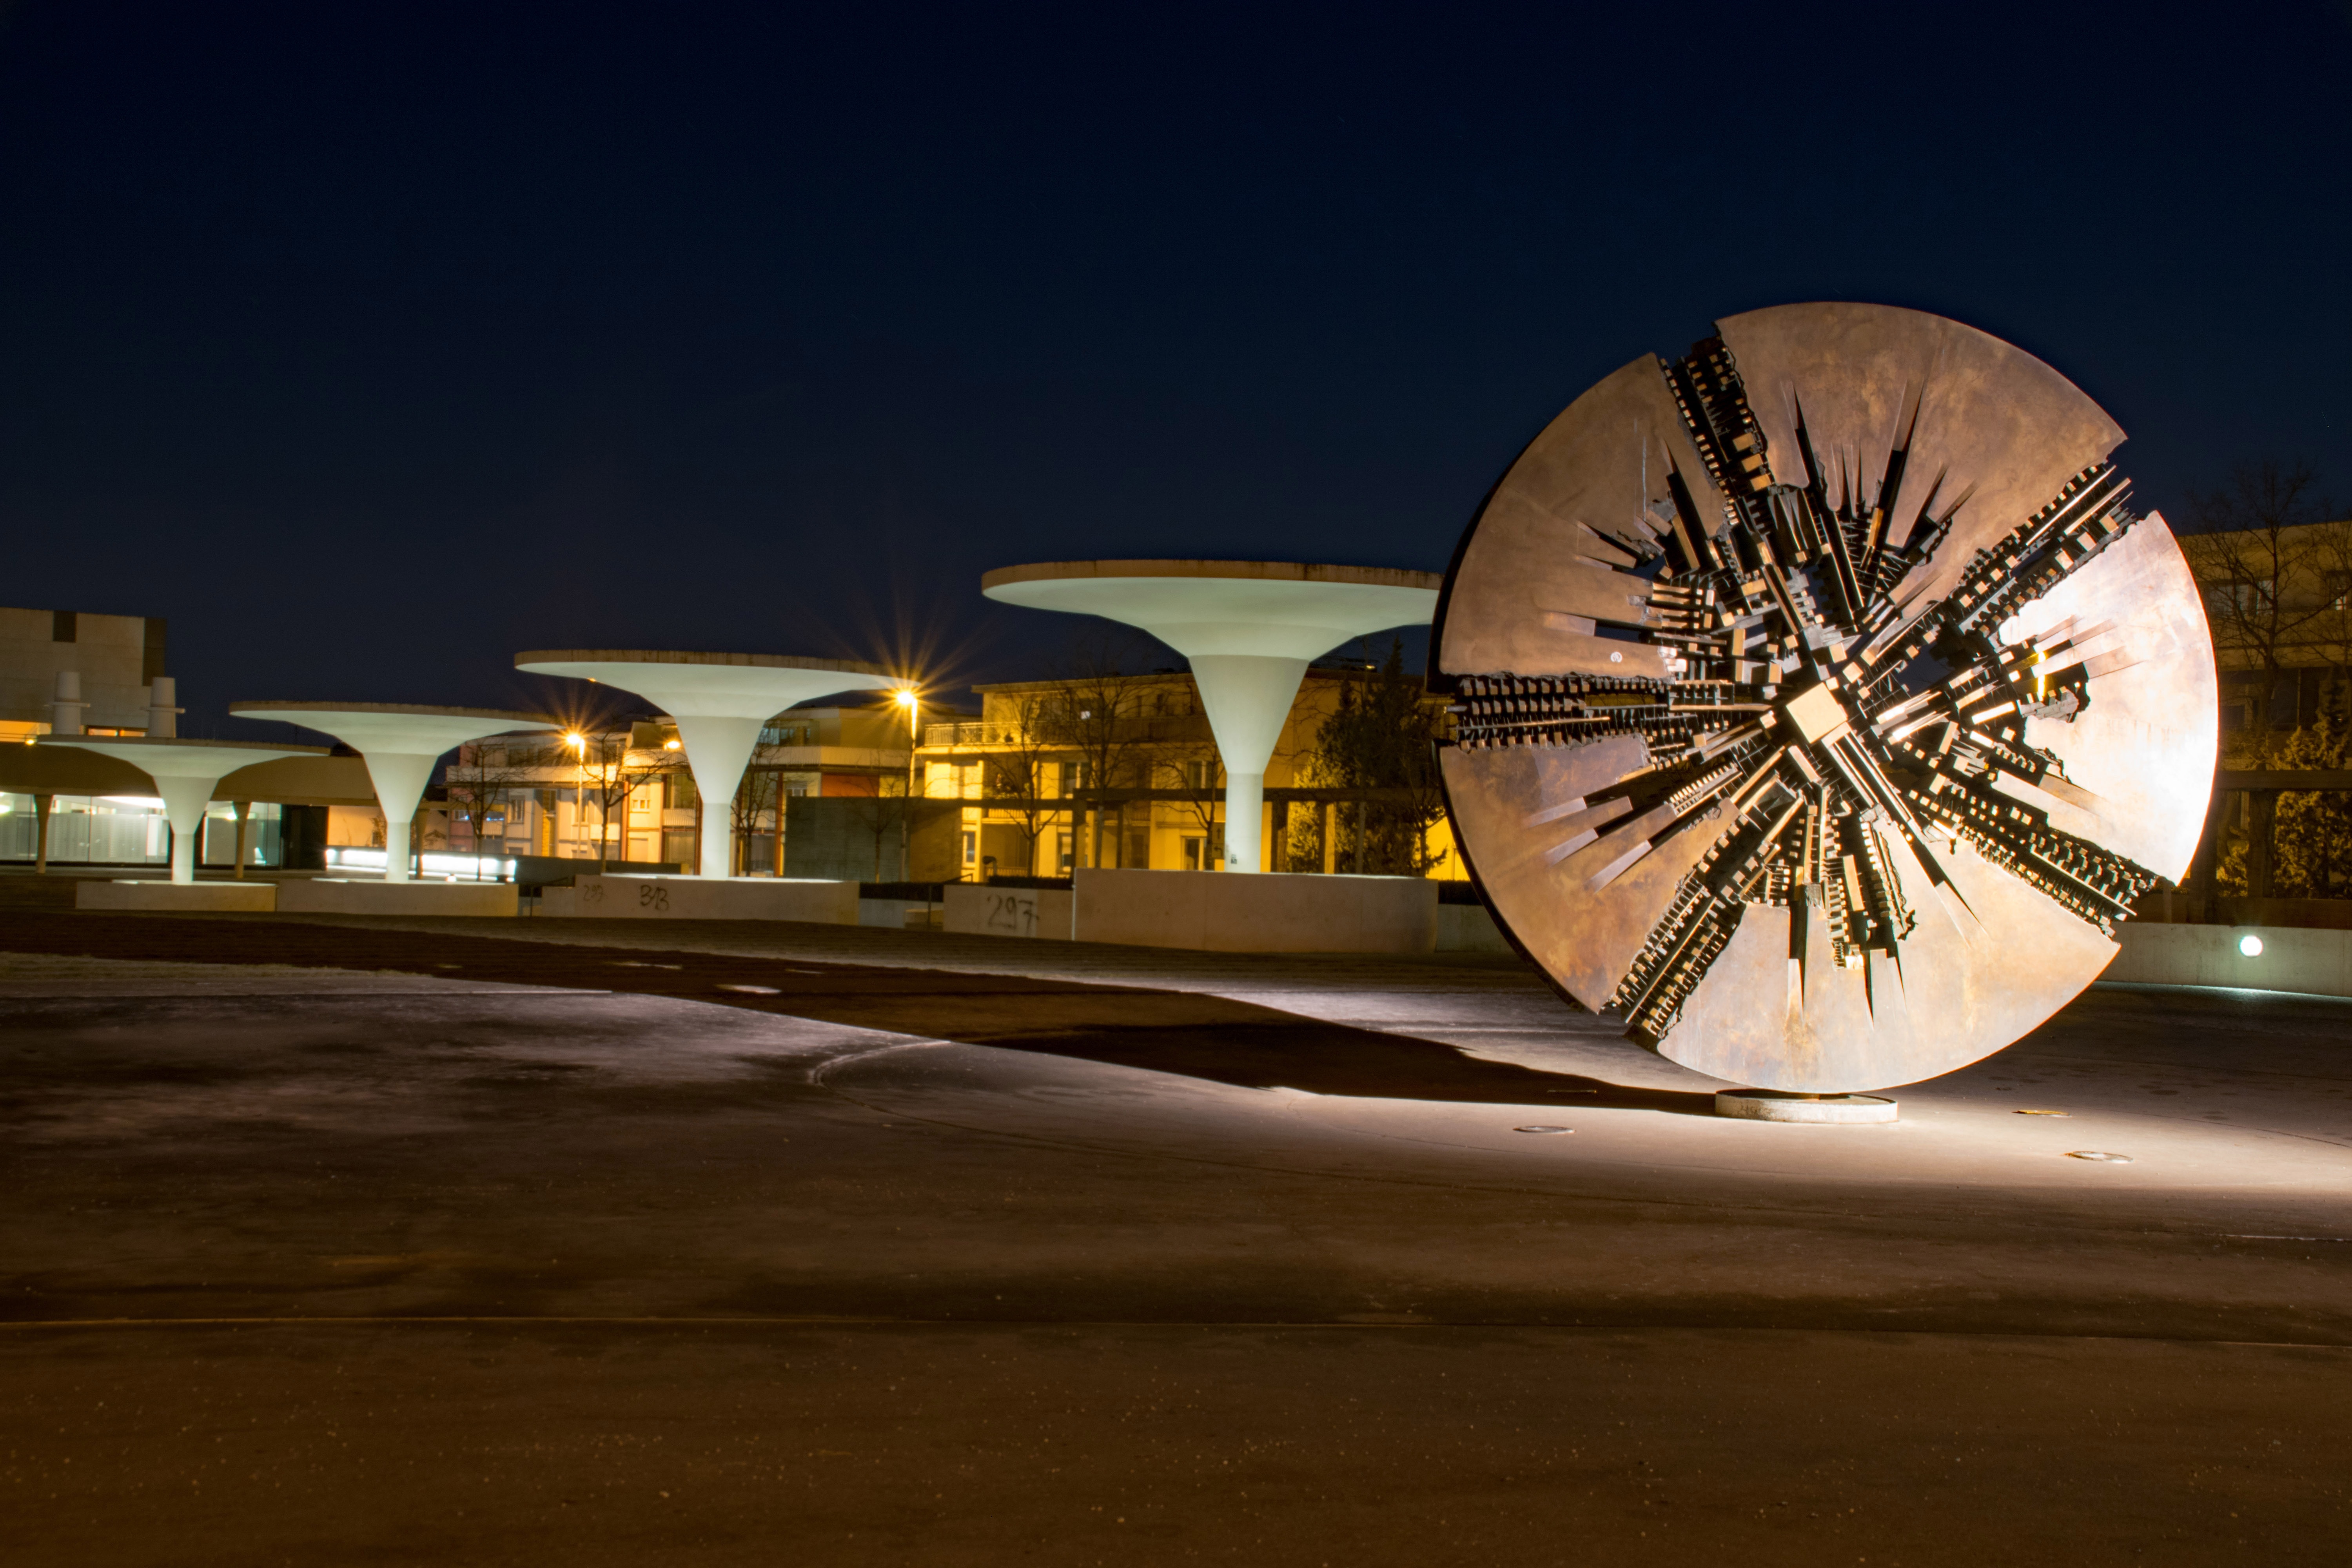
architecture, sky, night, building, evening, reflection, facade, lighting, artwork, places of interest, art, germany, hesse, darmstadt, night photograph, georg b chner space, grande disco